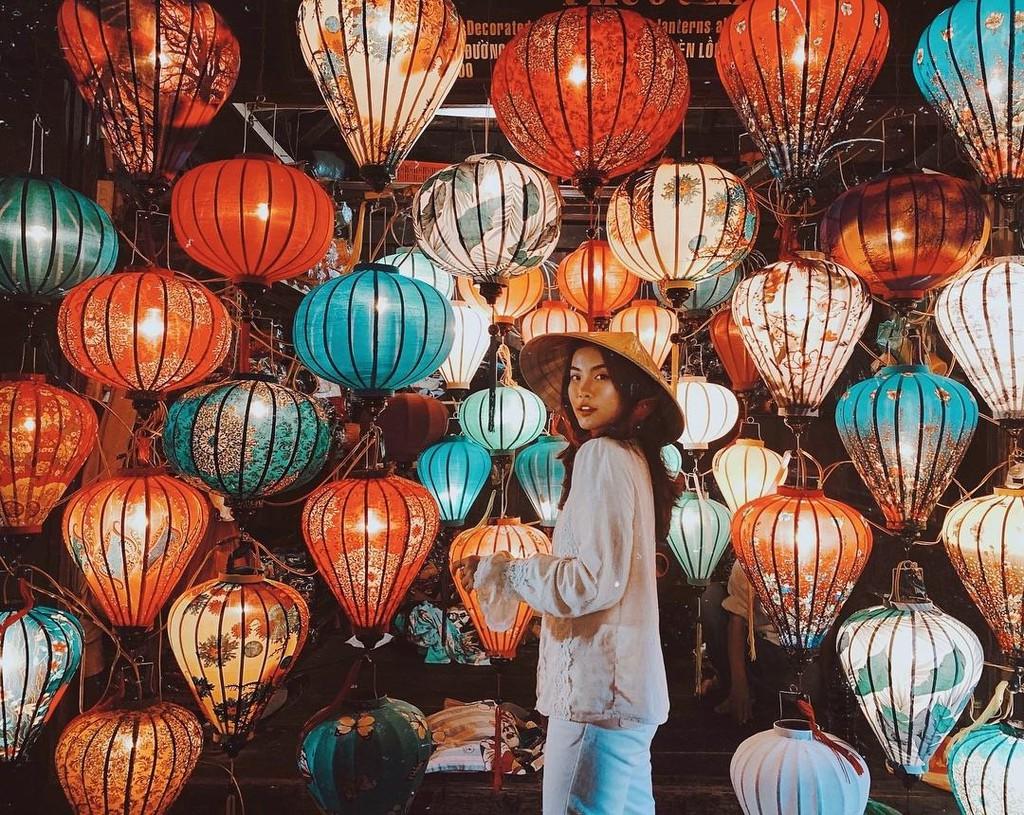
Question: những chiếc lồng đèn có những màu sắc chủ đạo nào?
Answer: màu đỏ và màu xanh dương